Donaghadee Lifeboat Station

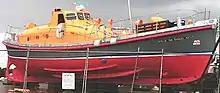
"Sir Samuel Kelly" (ON 885), under restoration

The station currently operates the All-weather lifeboat, 14-21 "MacQuarie" (ON 1225), on station since 2023.